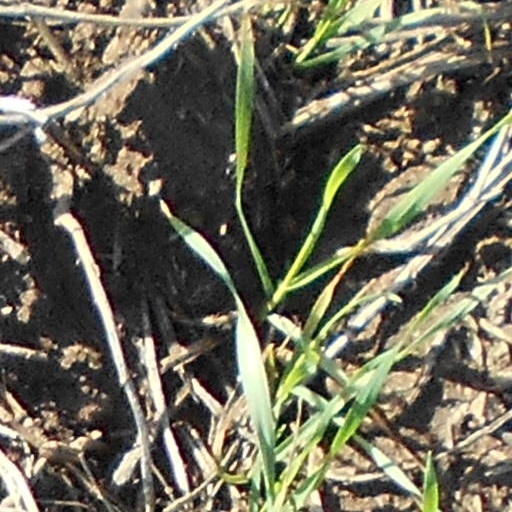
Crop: wheat